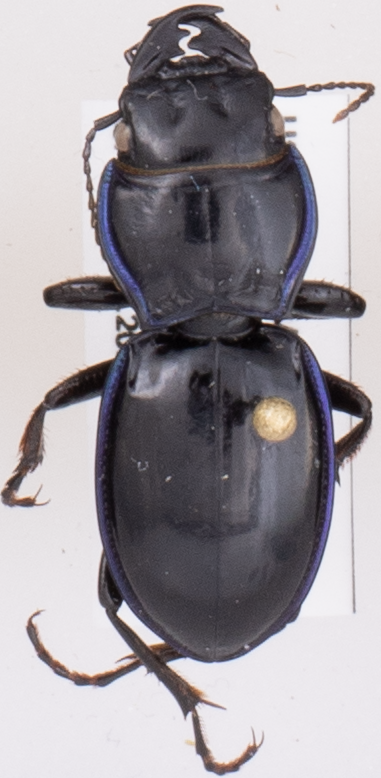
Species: Pasimachus elongatus
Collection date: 2021-06-23
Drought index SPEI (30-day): -0.244
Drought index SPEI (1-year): -0.404
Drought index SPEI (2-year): -0.728